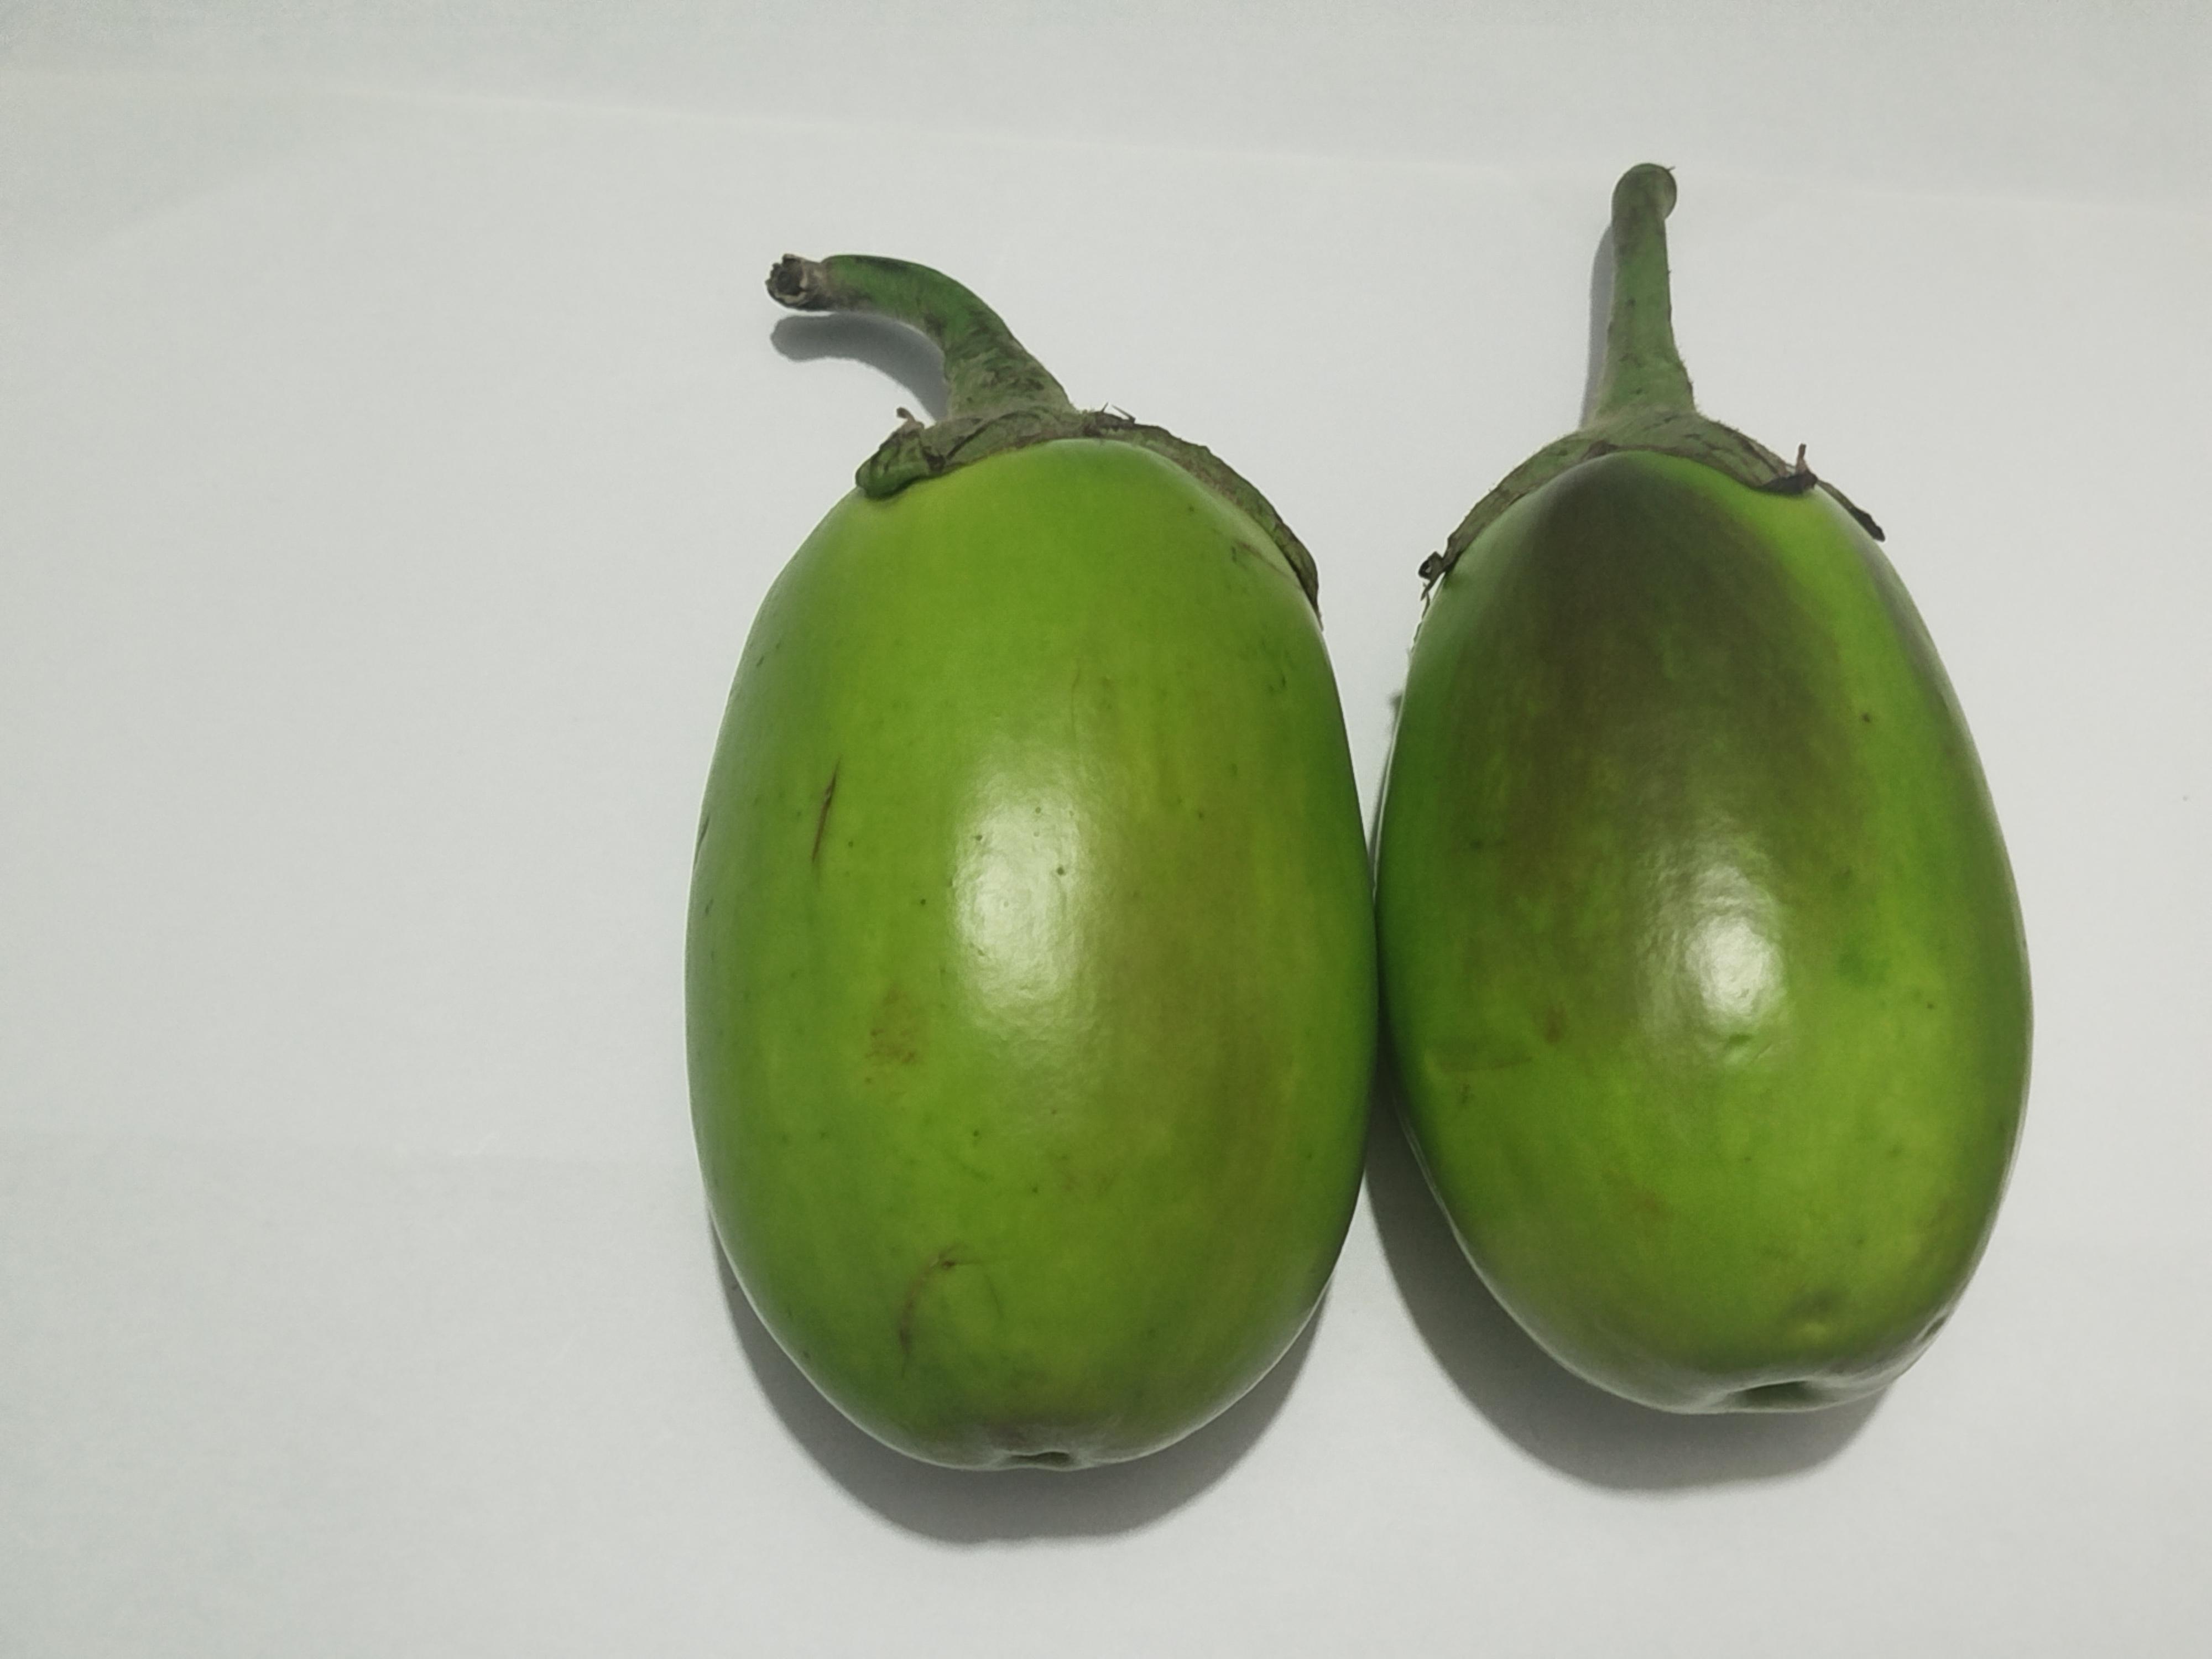
Label: Brinjal